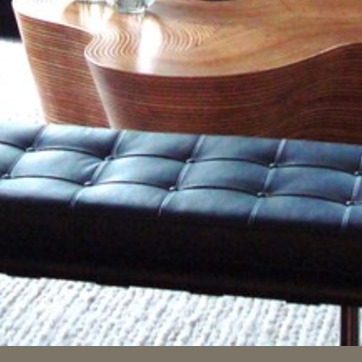
Material: leather